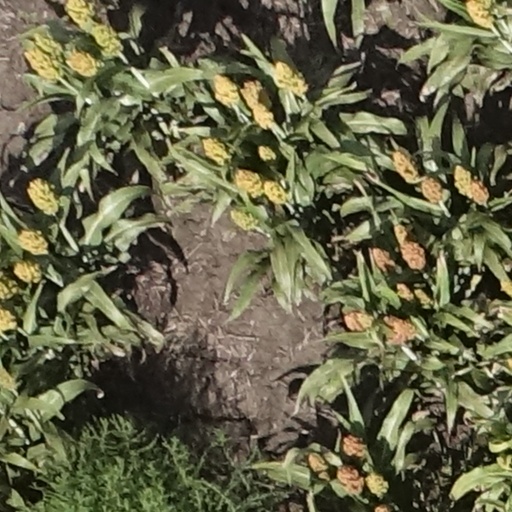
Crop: sorghum